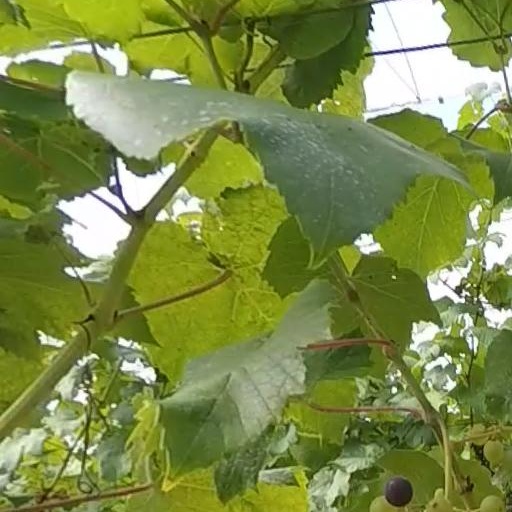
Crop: grape